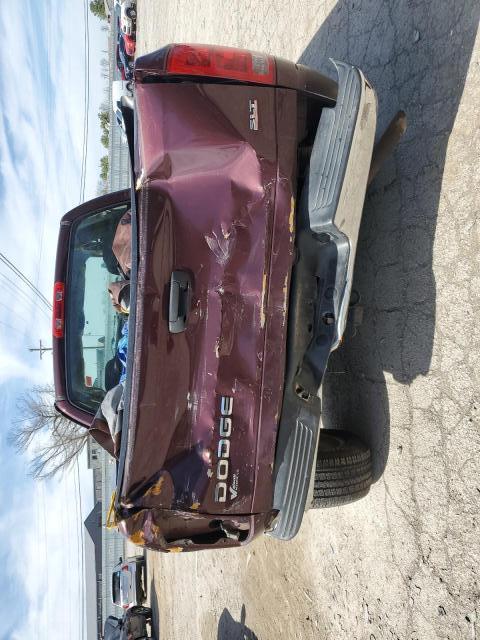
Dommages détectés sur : malle, feu arrière gauche, pare-choc arrière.
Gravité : majeur